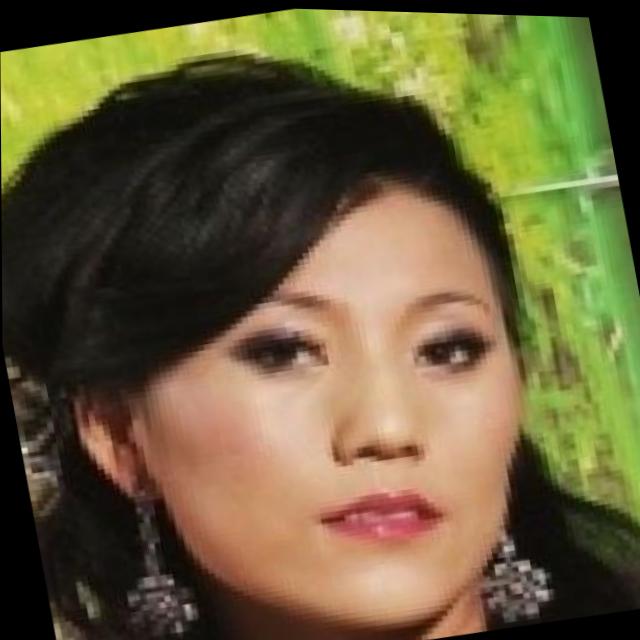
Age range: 21-44